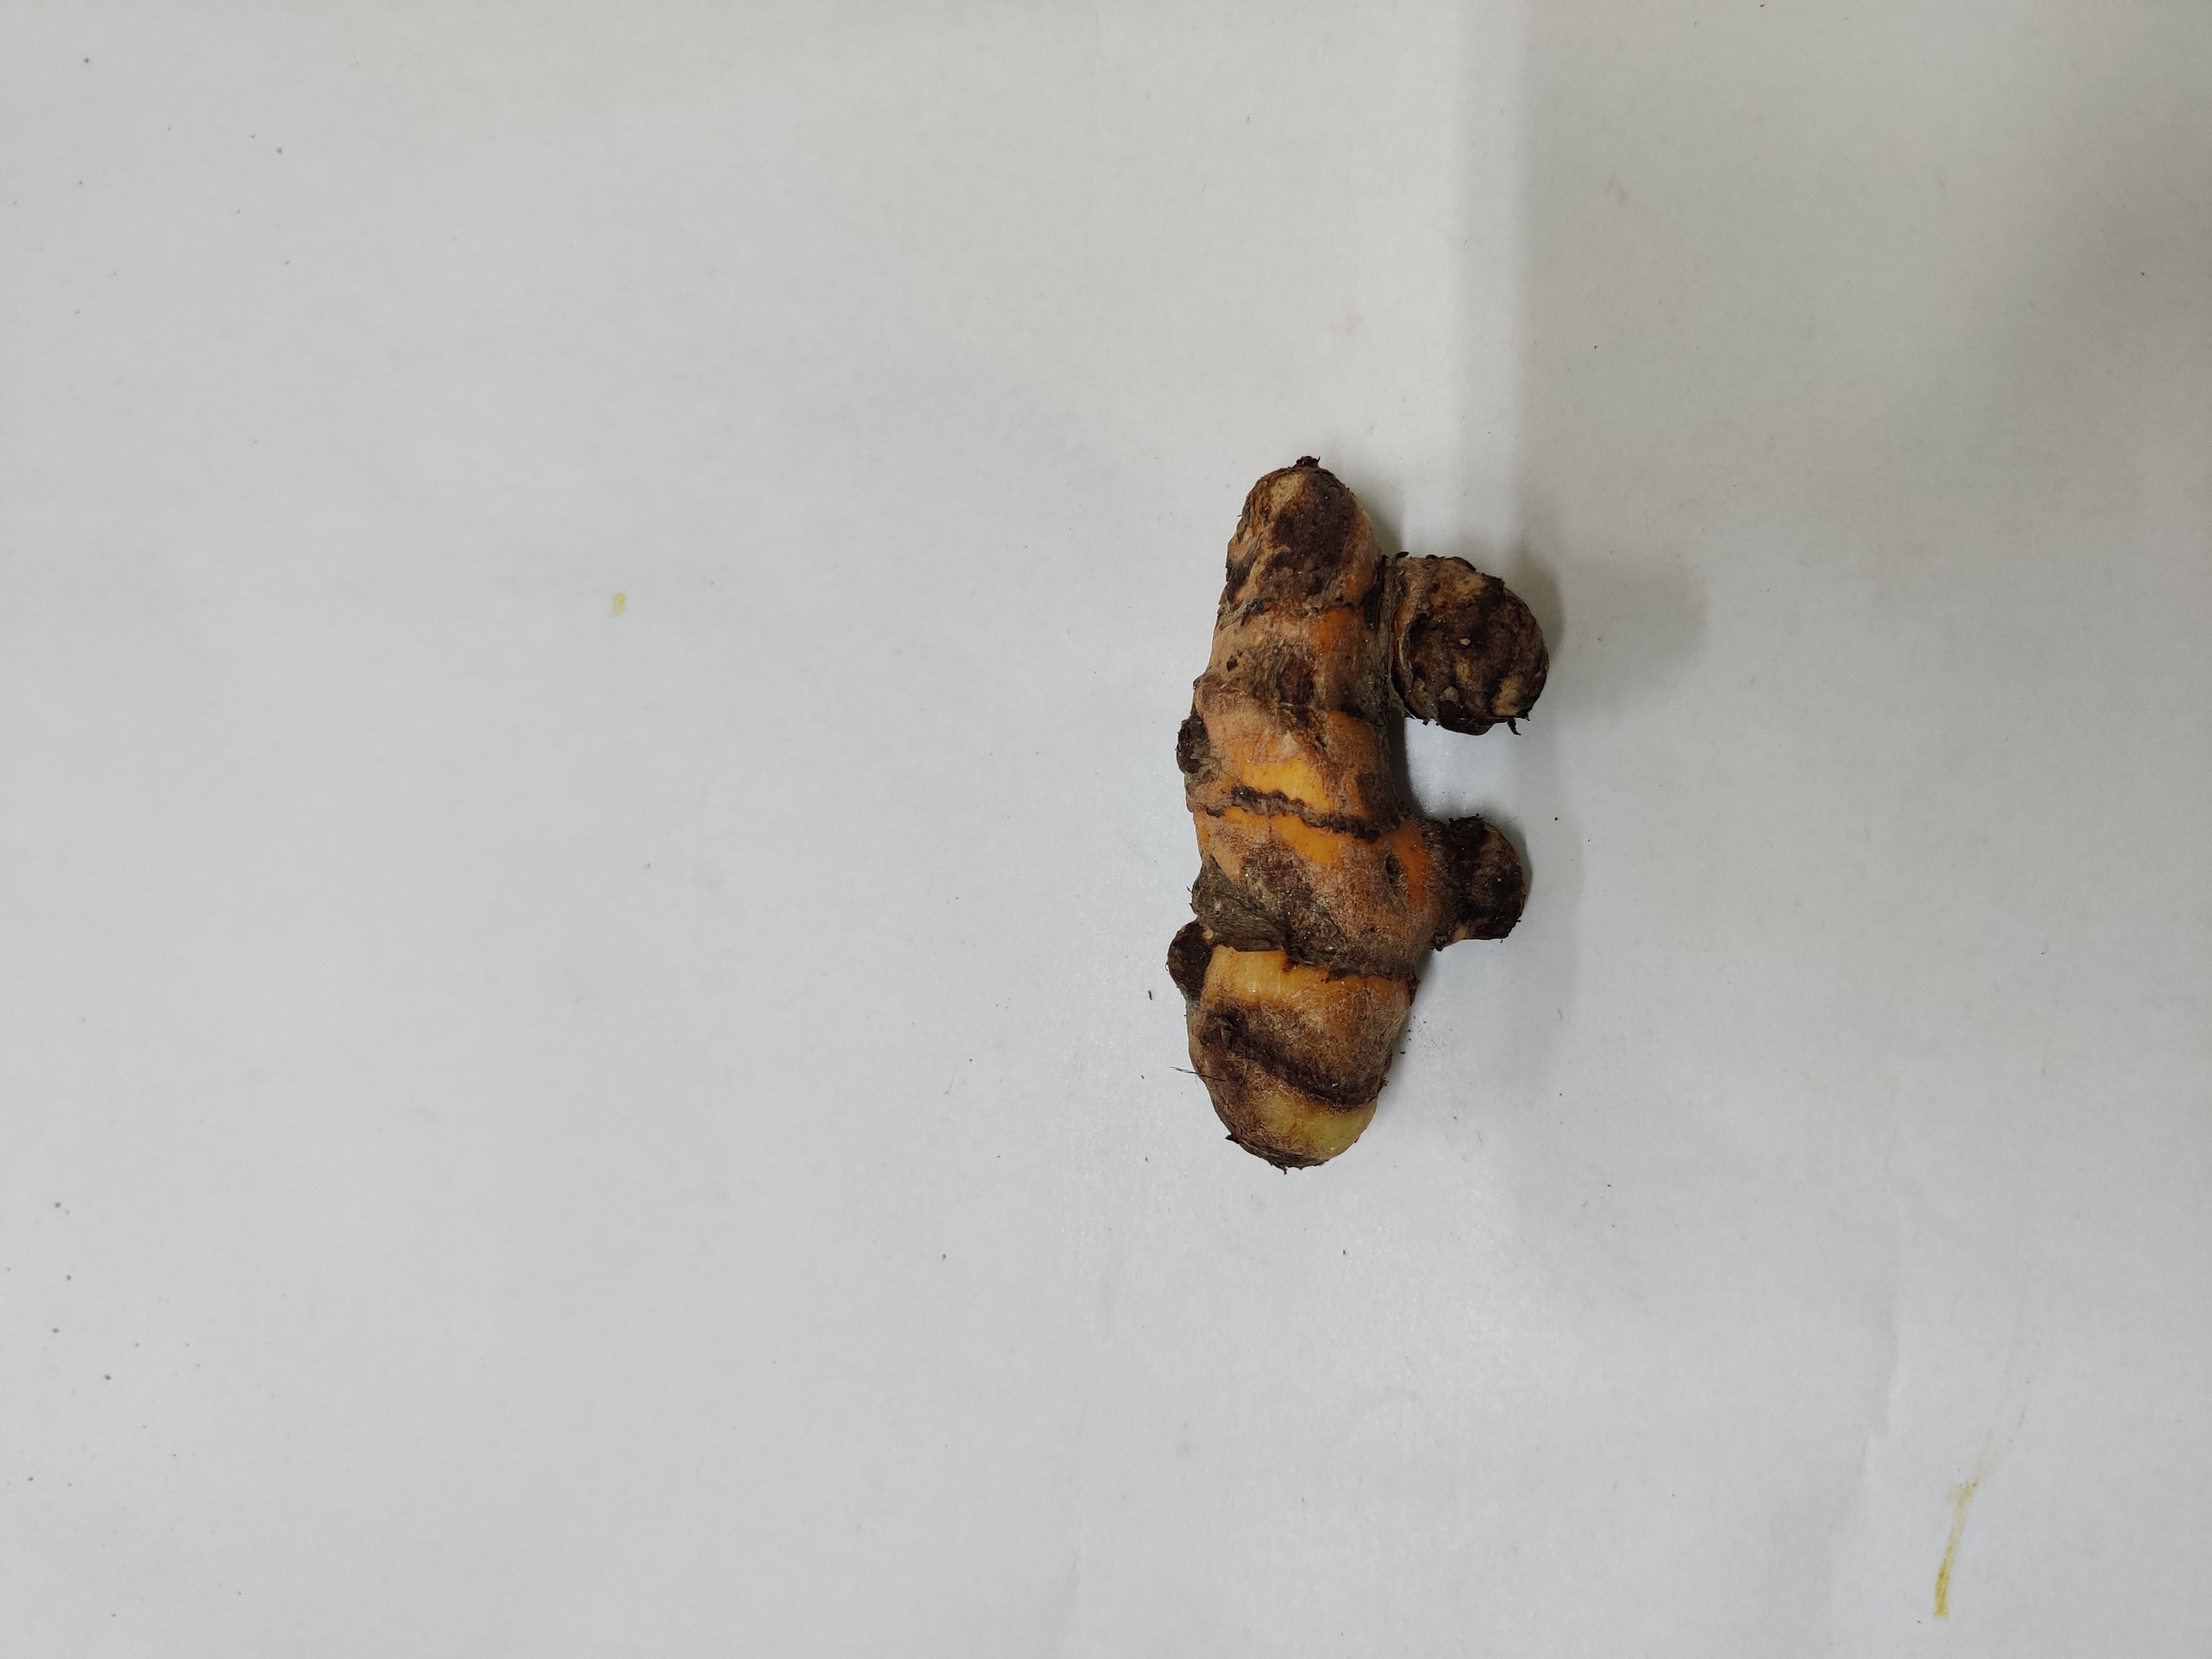
Crop: Turmeric
Condition: Damaged